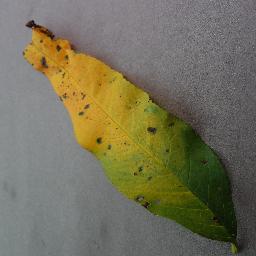
Label: Peach___Bacterial_spot